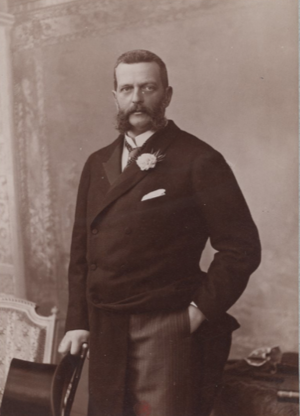
Grand Duc Vladimir Alexandrovitch de Russie
Vladimir Alexandrovitch de Russie, grand-duc de Russie, est né le 22 avril 1847 à Saint-Pétersbourg, en Russie, et mort le 17 février 1909 dans cette même ville. Troisième fils du tsar Alexandre II, c'est un militaire, un homme politique et un collectionneur russe.